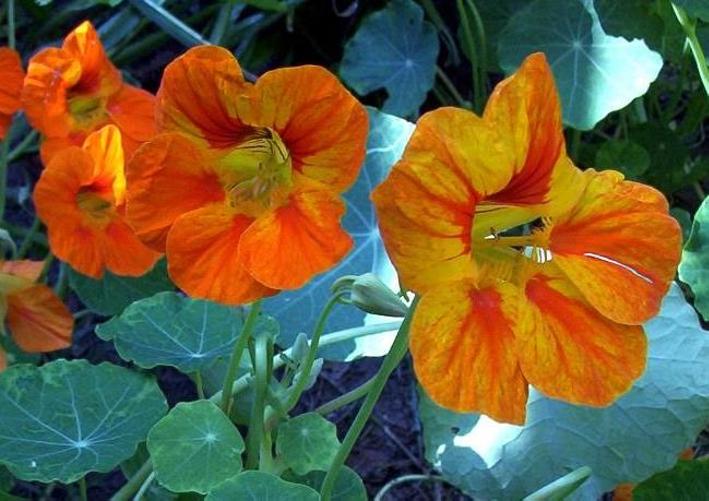
Label: watercress